Madeira wine

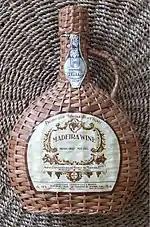
A bottle of Madeira wine in a traditional wicker cask.

Wines made from at least 85% of the noble varieties of Sercial, Verdelho, Bual, and Malvasia are usually labelled based on the amount of time they were aged: